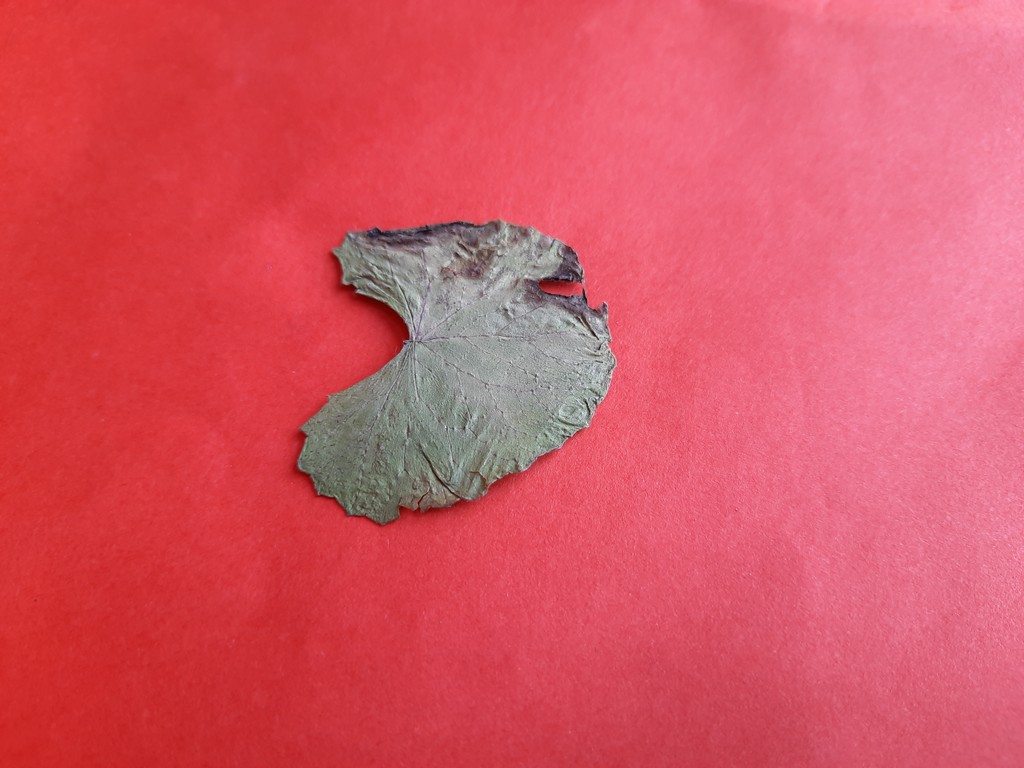
Label: Dried